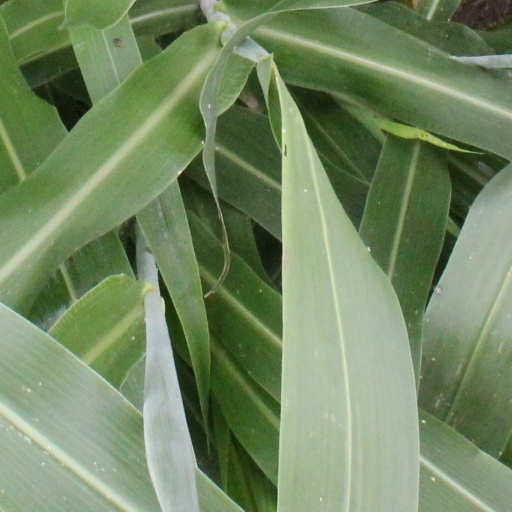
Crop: sorghum